History of Indian influence on Southeast Asia

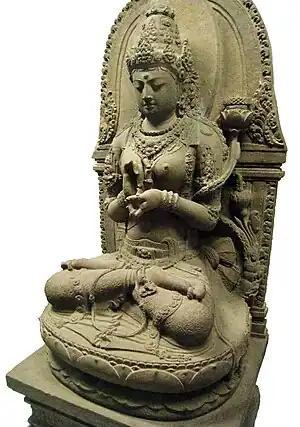
An exquisite statue of Prajñāpāramitā from 13th century Singhasari, East Java, seated in lotus position on a lotus throne performing "dharmachakra-mudra".

The first of these Hinduised states to achieve widespread importance was the Kingdom of Funan founded in the 1st century CE in what is now Cambodia — according to legend, after the marriage of a merchant Buddhist monk Kaundinya I with princess Soma who was the daughter of the chieftain of the local Nāga clan. Funan flourished for some 500 years. It carried on a prosperous trade with India and China, and its engineers developed an extensive canal system. An elite practised statecraft, art and science, based on Indian culture. Vassal kingdoms spread to southern Vietnam in the east and to the Malay Peninsula in the west.